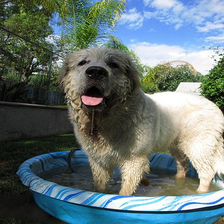
Species: dog
Breed: great pyrenees